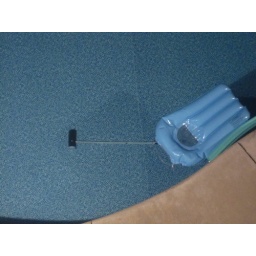
Heated pool in the backyard of the polo beach house at SESPI's 2